Beneath the Lies – The Series

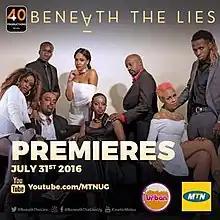

Beneath the Lies (also known as "Beneath the Lies – The Series" or just "Beneath the Lies Series") is a Ugandan television drama-mystery series created by Nana Kagga Macpherson and starring Flavia Tumusiime, Natasha Sinayobye, Gaetano Kagwa, Hellen Lukoma, Rabadaba, Deedan Muyira, Cedric Babu Ndilima, Patrick Salvado Idringi and Susan Naava as regular cast members. The series was directed by Joseph Kitsha Kyasi and Tosh Gitonga. It was originally produced by Savannah MOON Productions and Kinetic Media Group, before all production was taken over by 40Plus Productions, a production house co-owned by Nana Kagga and Cedric Babu Ndilima. It airs on Sundays at 9:30 p.m. EAT, on New Vision Group's Urban TV Uganda.